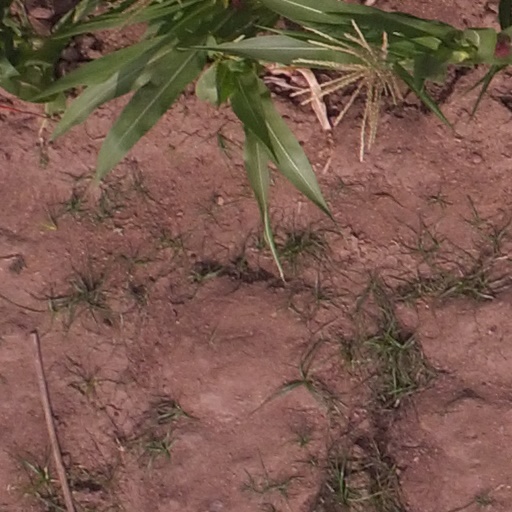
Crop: maize; corn